Yes (film)

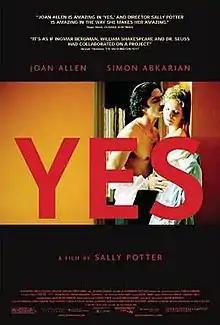
Film poster

Yes is a 2004 romantic drama film written and directed by Sally Potter and starring Joan Allen, Simon Abkarian, Samantha Bond, Sam Neill, Shirley Henderson, Raymond Waring, Stephanie Leonidas, and Sheila Hancock.